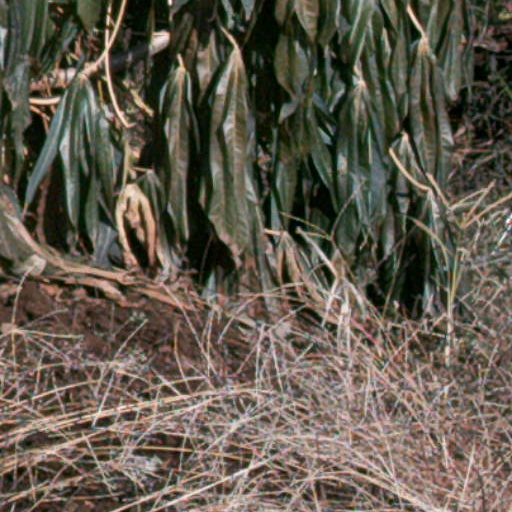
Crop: cassava